Edwin Forrest

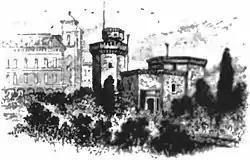
Forrest's castle-like mansion by the Hudson River in New York

In 1853, he played Macbeth, with a strong cast and fine scenery, at the Broadway Theatre for four weeks—an unprecedented run at that date. He became interested in politics, being spoken of as a candidate for congress. In 1860, he appeared at Niblo's Garden, New York, as Hamlet, and played the most successful engagement of his life. Some news reports at that time said he had been retired from acting for several years, although there are also numerous newspapers accounts of his performances in different cities between 1853 and 1860. Hereditary gout developed itself in a malignant form in 1865, during an engagement at the Holliday Street Theatre in Baltimore, Maryland the sciatic nerve was paralyzed, and he never regained the use of his hand or his steady gait. His California tour in 1866 was a failure. He played his last New York engagement in February 1871, the plays being "Richelieu" and "King Lear". The weather was cold, and the houses empty.